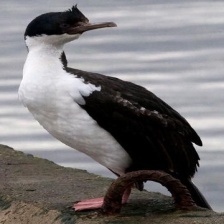
Species: IMPERIAL SHAQ
Scientific name: LEUCOCARBO ATRICEPS